Smoke bomb

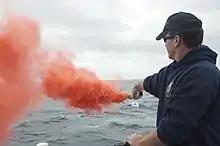
A man holding a lit smoke bomb

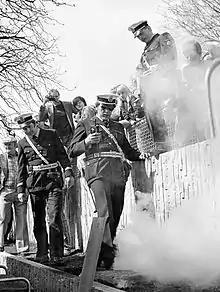
A police officer kicks a smoke bomb in Malmö in 1985.

A smoke bomb is a firework designed to produce a large amount of smoke upon ignition.